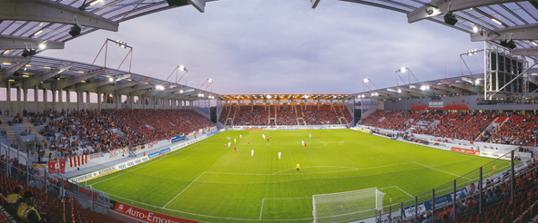
Building: Stadion am Bieberer Berg (2012)
Country: Germany
Year built: 2012
Football stadium in Offenbach, Germany that opened in 2012 This article is about the stadium opened in 2012. For the original stadium it replaced, see Stadion am Bieberer Berg (1921) . Stadion am Bieberer Berg Bieberer Berg Former names Sparda-Bank-Hessen-Stadion (2012–2020) Kommt-Gesund-Wieder-Stadion (2020–2021) Location Offenbach am Main , Hesse , Germany Owner Stadiongesellschaft Bieberer Berg mbH Capacity 20,500 Surface Grass Construction Broke ground 7 February 2011 Opened 18 June 2012 Construction cost €25 million Architect Bremer AG Tenants Kickers Offenbach (2012–present) Stadion am Bieberer Berg is a stadium in Offenbach am Main , Germany . It became the new home of Kickers Offenbach , when it replaced the "old" Stadion am Bieberer Berg . The first game played on the ground was a pre-season friendly between Kickers and Bayer 04 Leverkusen on 18 July 2012, with more than 15,000 fans attending. The stadium is also a regular host to the Germany national rugby union team 's games. See also List of football stadiums in Germany Lists of stadiums References